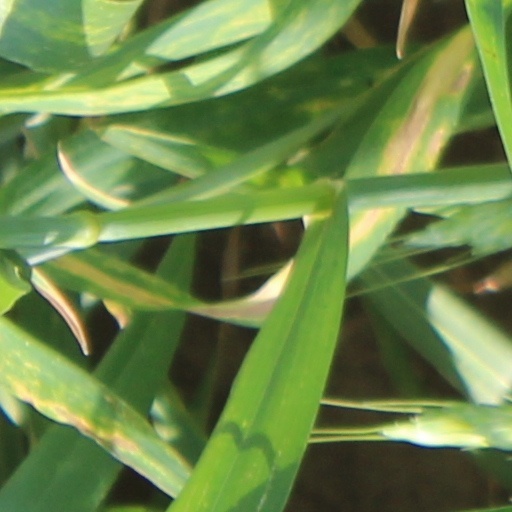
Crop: wheat